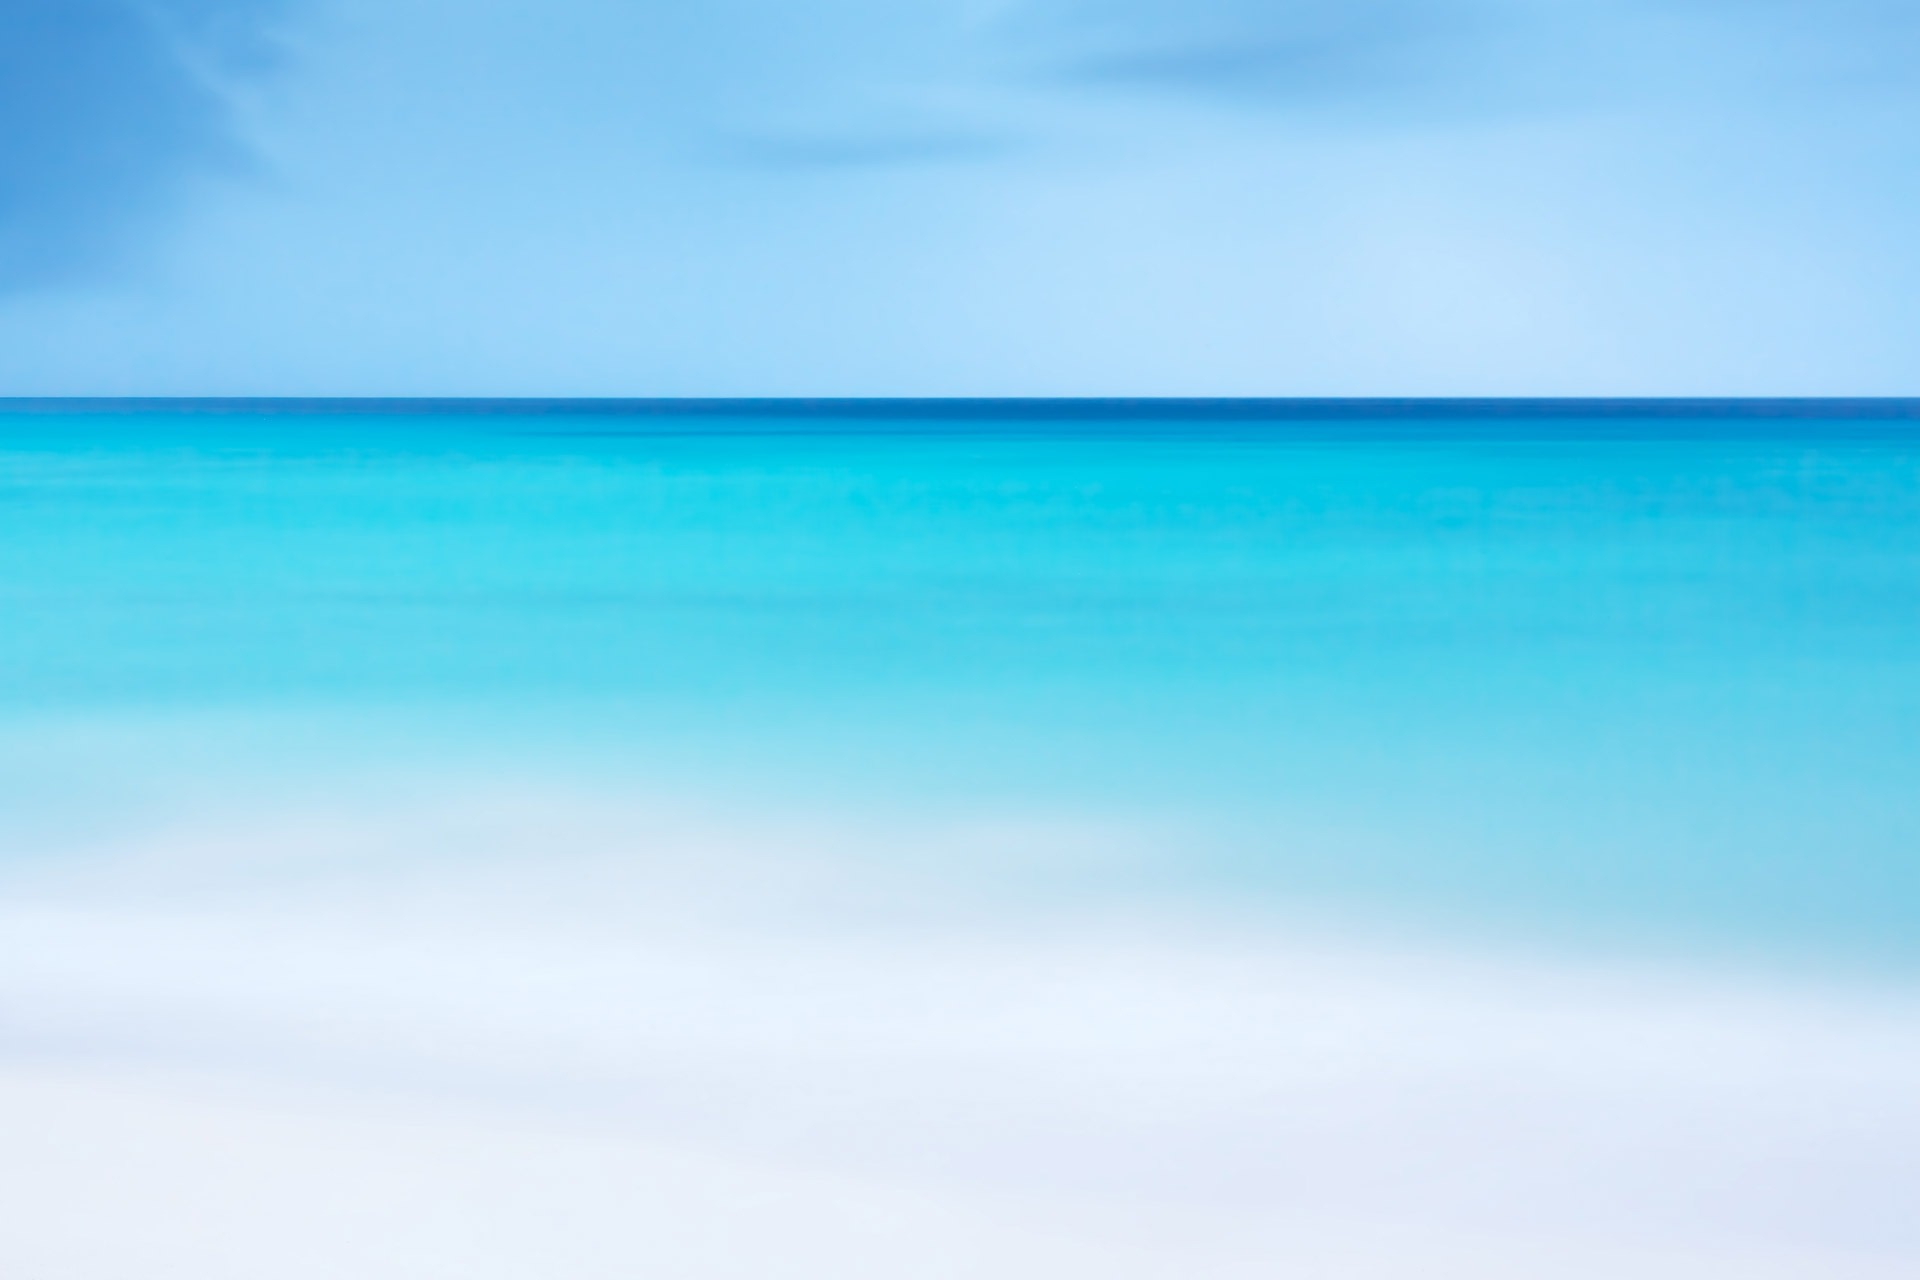
beach, sea, coast, water, sand, ocean, horizon, cloud, sky, sunlight, shore, wave, atmosphere, summer, clear, paradise, scenic, tropical, calm, blue, relaxation, background, beautiful, scene, caribbean, wind wave